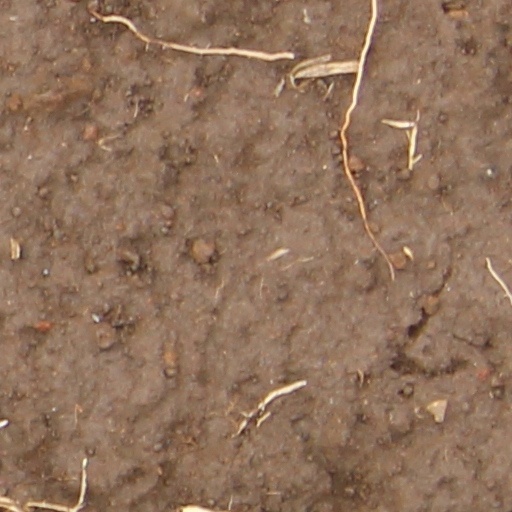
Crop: wheat